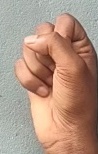
ASL sign: S